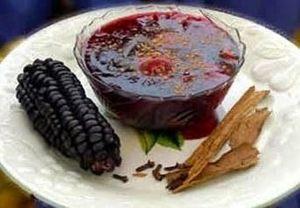
Mazamorra avec de la canelle.
Le terme Afro-péruvien désigne la culture des descendants des diverses ethnies africaines subsahariennes qui sont arrivées au Pérou pendant la conquête espagnole.